Tokaanu

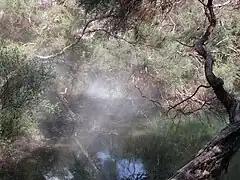
Sunlit steaming pond in Tokaanu thermal area

Tokaanu is a small settlement close to Tūrangi at the southern end of Lake Taupō.